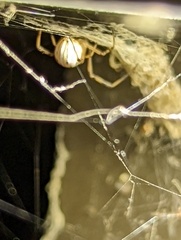
Species: Lactrodectus_hesperus